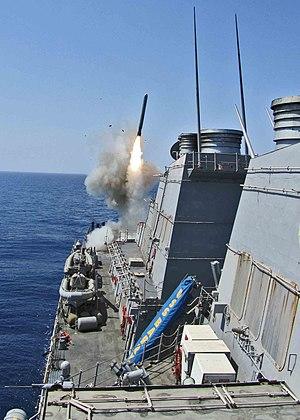
L’USS Barry (DDG-52) est un destroyer américain de la classe Arleigh Burke. Il est le quatrième navire de la United States Navy à être nommé d'après John Barry, un officier de la Continental Navy pendant la guerre d'indépendance des États-Unis. Commissionné en 1992 et toujours en service en 2014, il a été construit au chantier naval Ingalls de Pascagoula dans l'État du Mississippi et son port d’attache est la base navale de Norfolk dans l'État de Virginie. Il appartient au Carrier Strike Group Two.
L'histoire de l'United States Navy, marine militaire des États-Unis, se divise en deux grandes périodes : l'Old Navy, une flotte relativement petite mais respectée qui a apporté un grand nombre d'innovations comme l'utilisation des cuirassés durant la guerre de Sécession, et la nouvelle marine, la New Navy, résultat d'un effort de modernisation commencé dans les années 1880 et qui aboutit à la constitution de la plus grande marine au monde dans les années 1920.